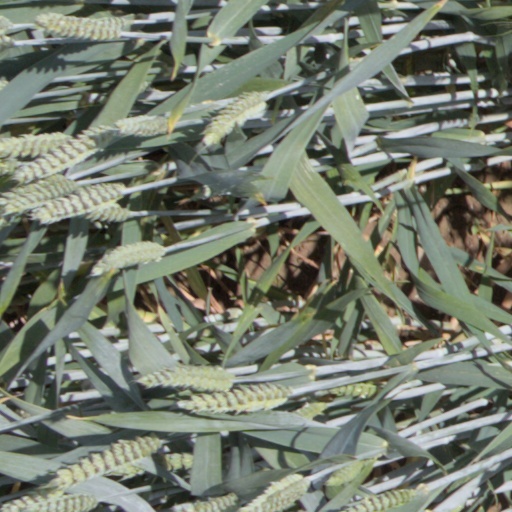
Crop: wheat